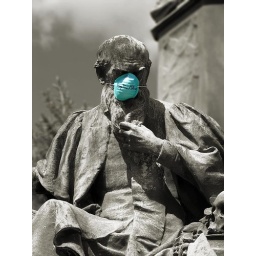
Mask added by person demonstrating against road building